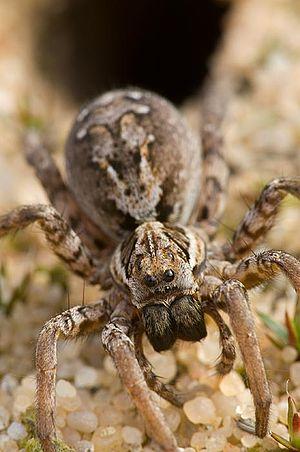
Les Lycosidae sont une famille d'araignées aranéomorphes.